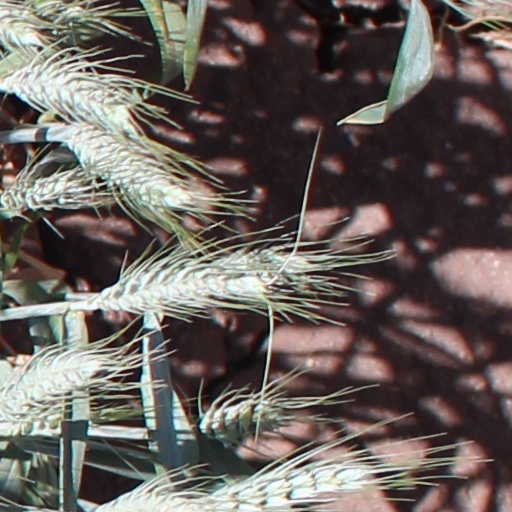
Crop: wheat